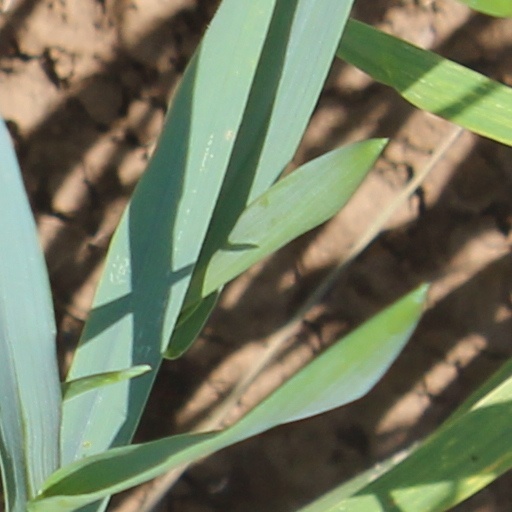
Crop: wheat